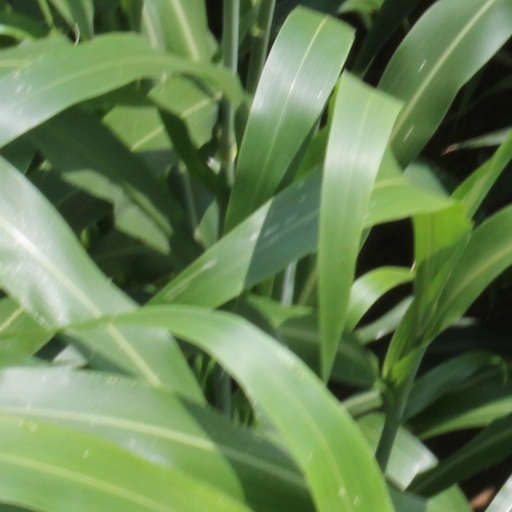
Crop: sorghum